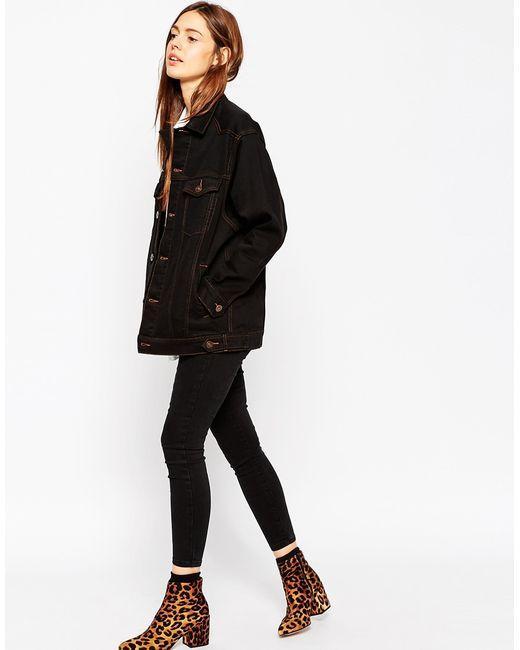
damen klassische Jeansjacke schwarz lang